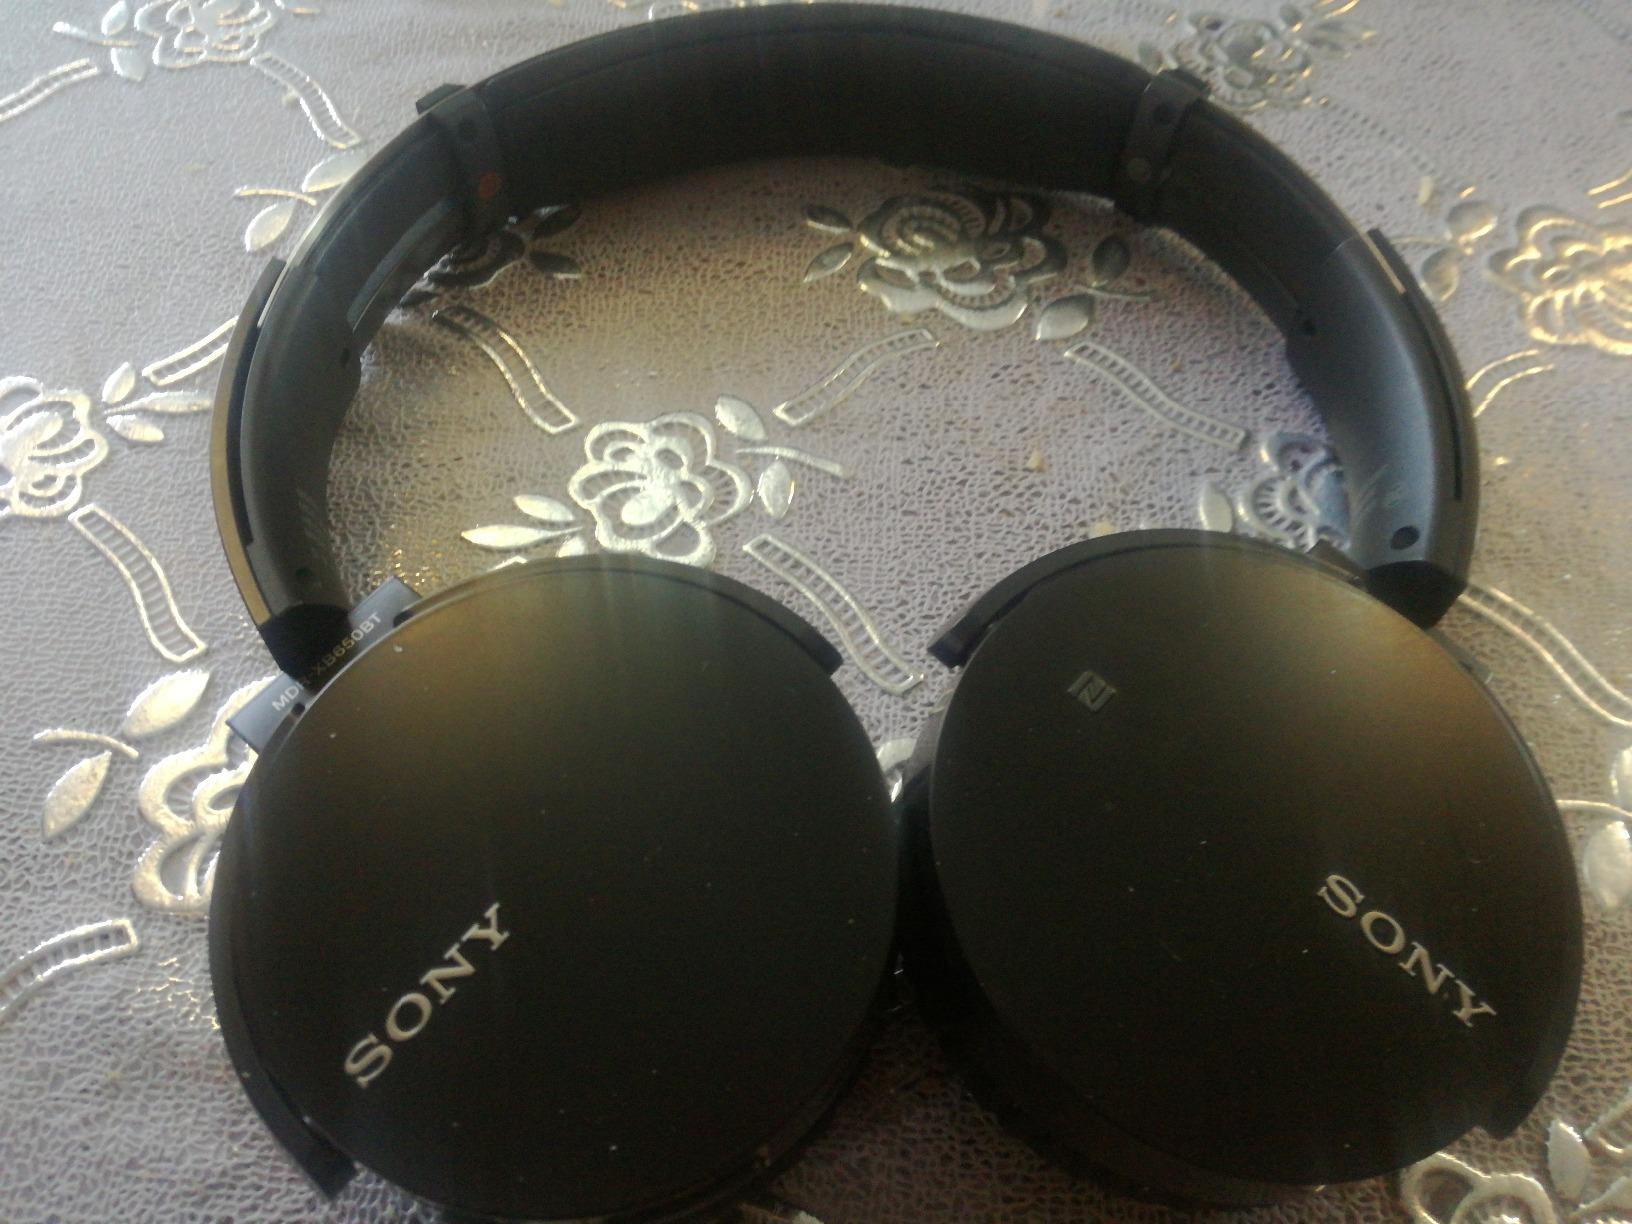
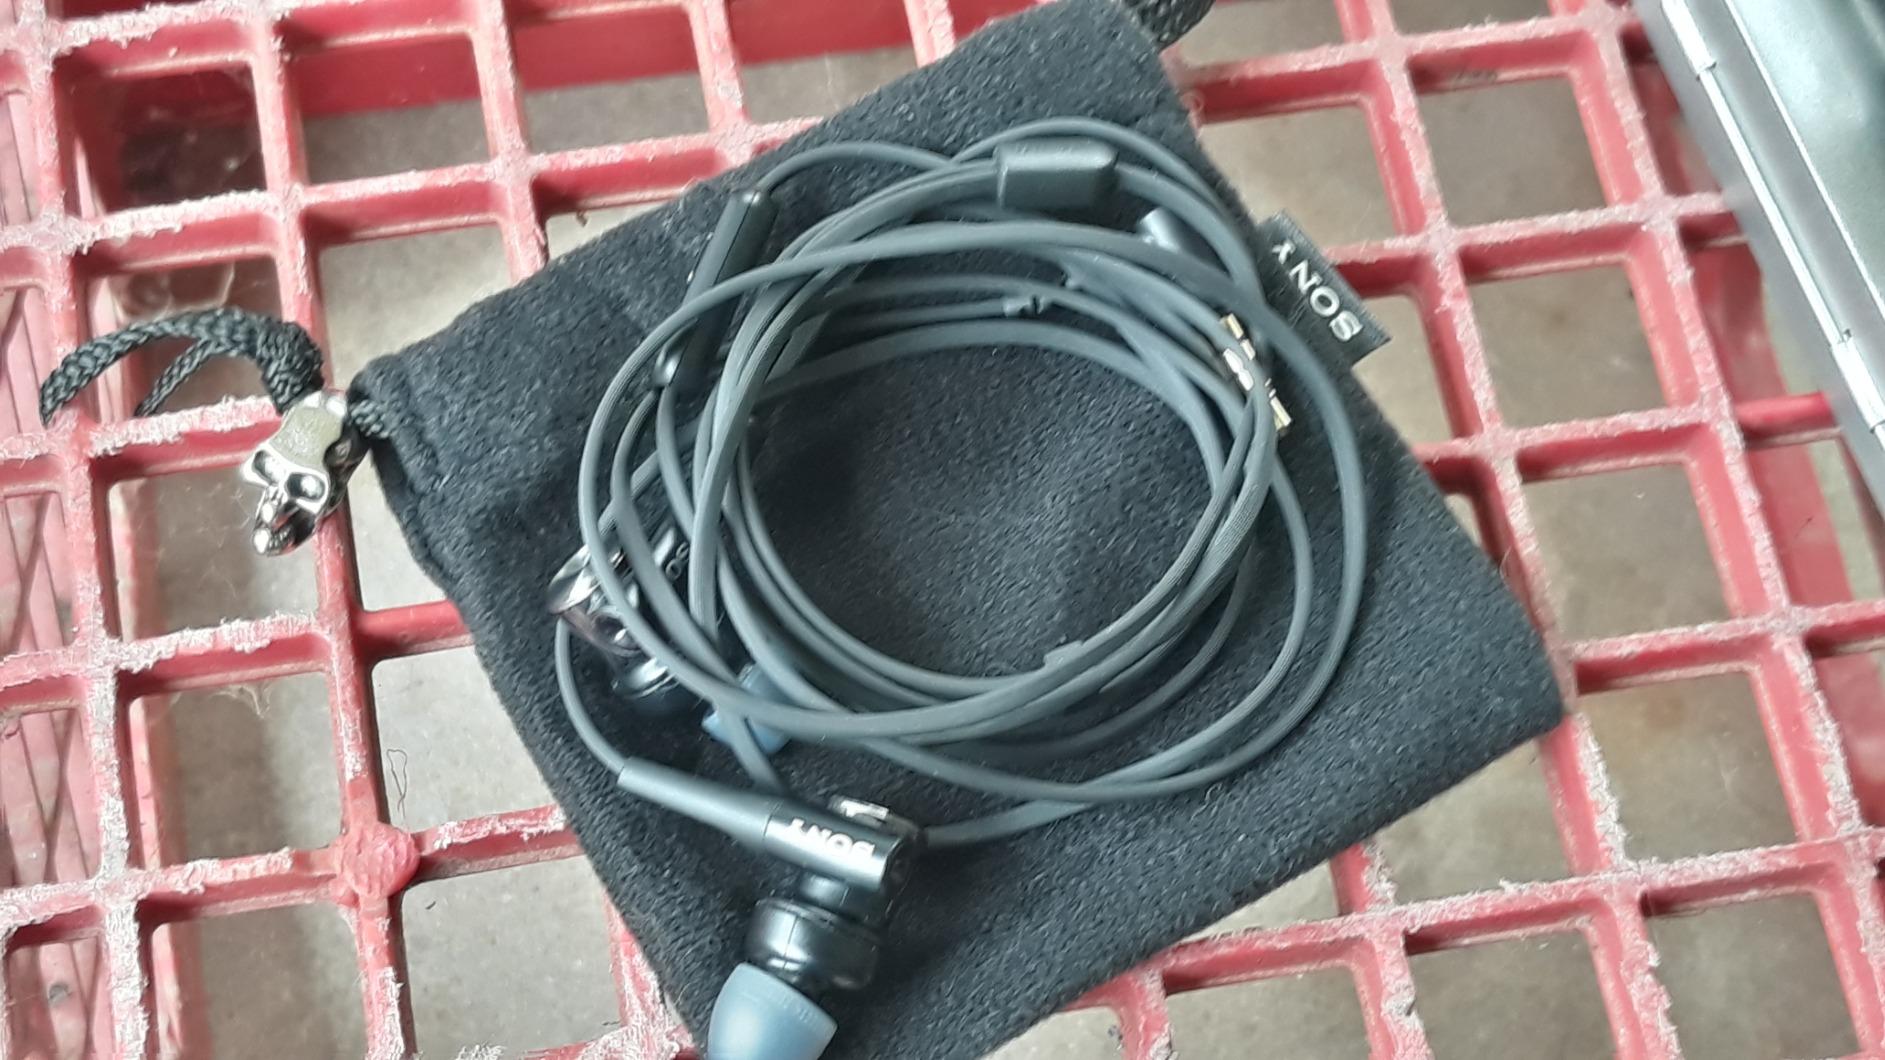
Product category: headphones
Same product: no